Joseph Nash McDowell

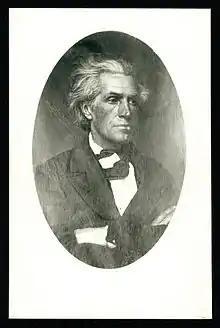
Copy of a photograph of Joseph McDowell

Joseph Nash McDowell (1805–1868) was an American doctor primarily remembered for his grave-digging practices, where he illegally exhumed corpses in order to study human anatomy. He is also known for his influence on Mark Twain, and was likely the inspiration for Twain's fictional character Dr. Robinson in "The Adventures of Tom Sawyer."